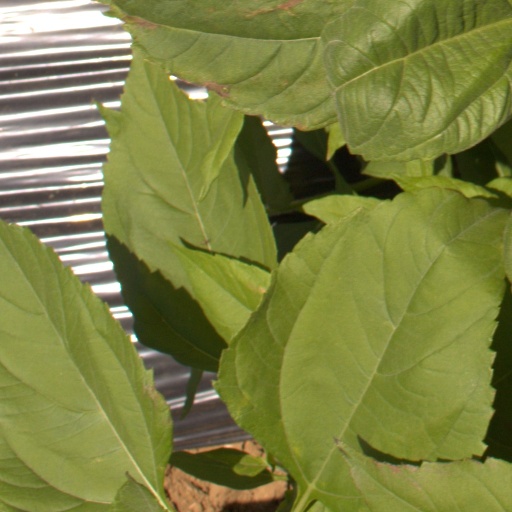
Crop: Jerusalem artichoke